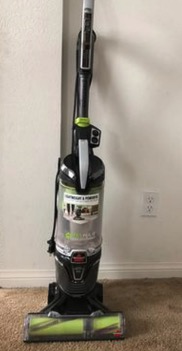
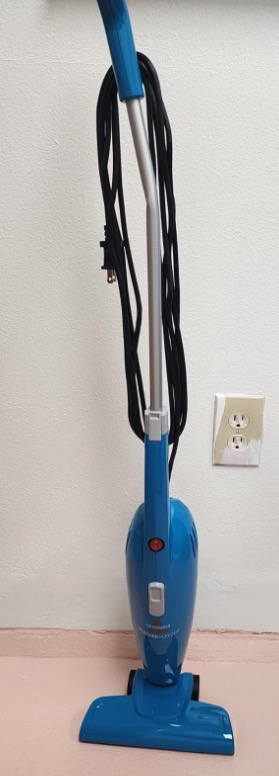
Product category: items_vacuum
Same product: no